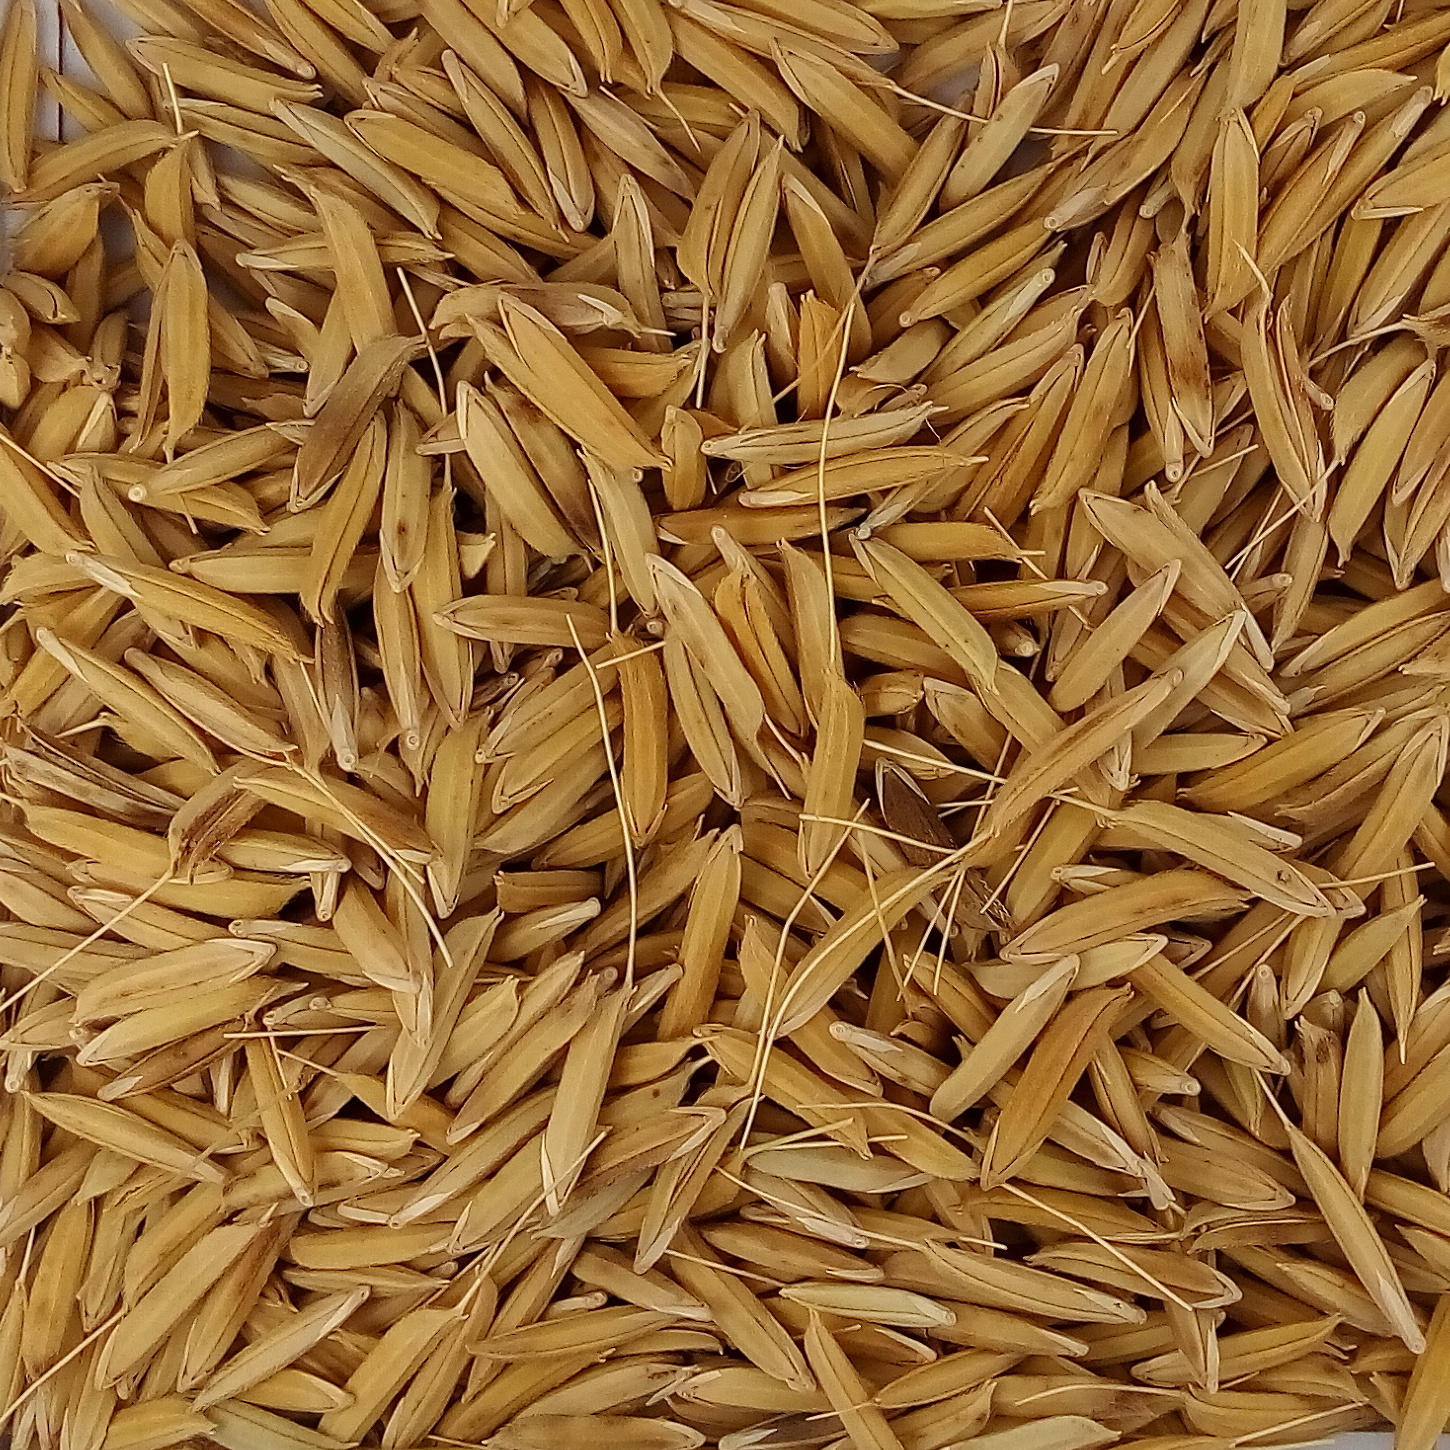
Rice seed variety: 1728